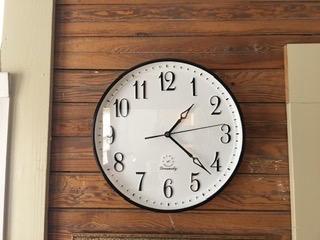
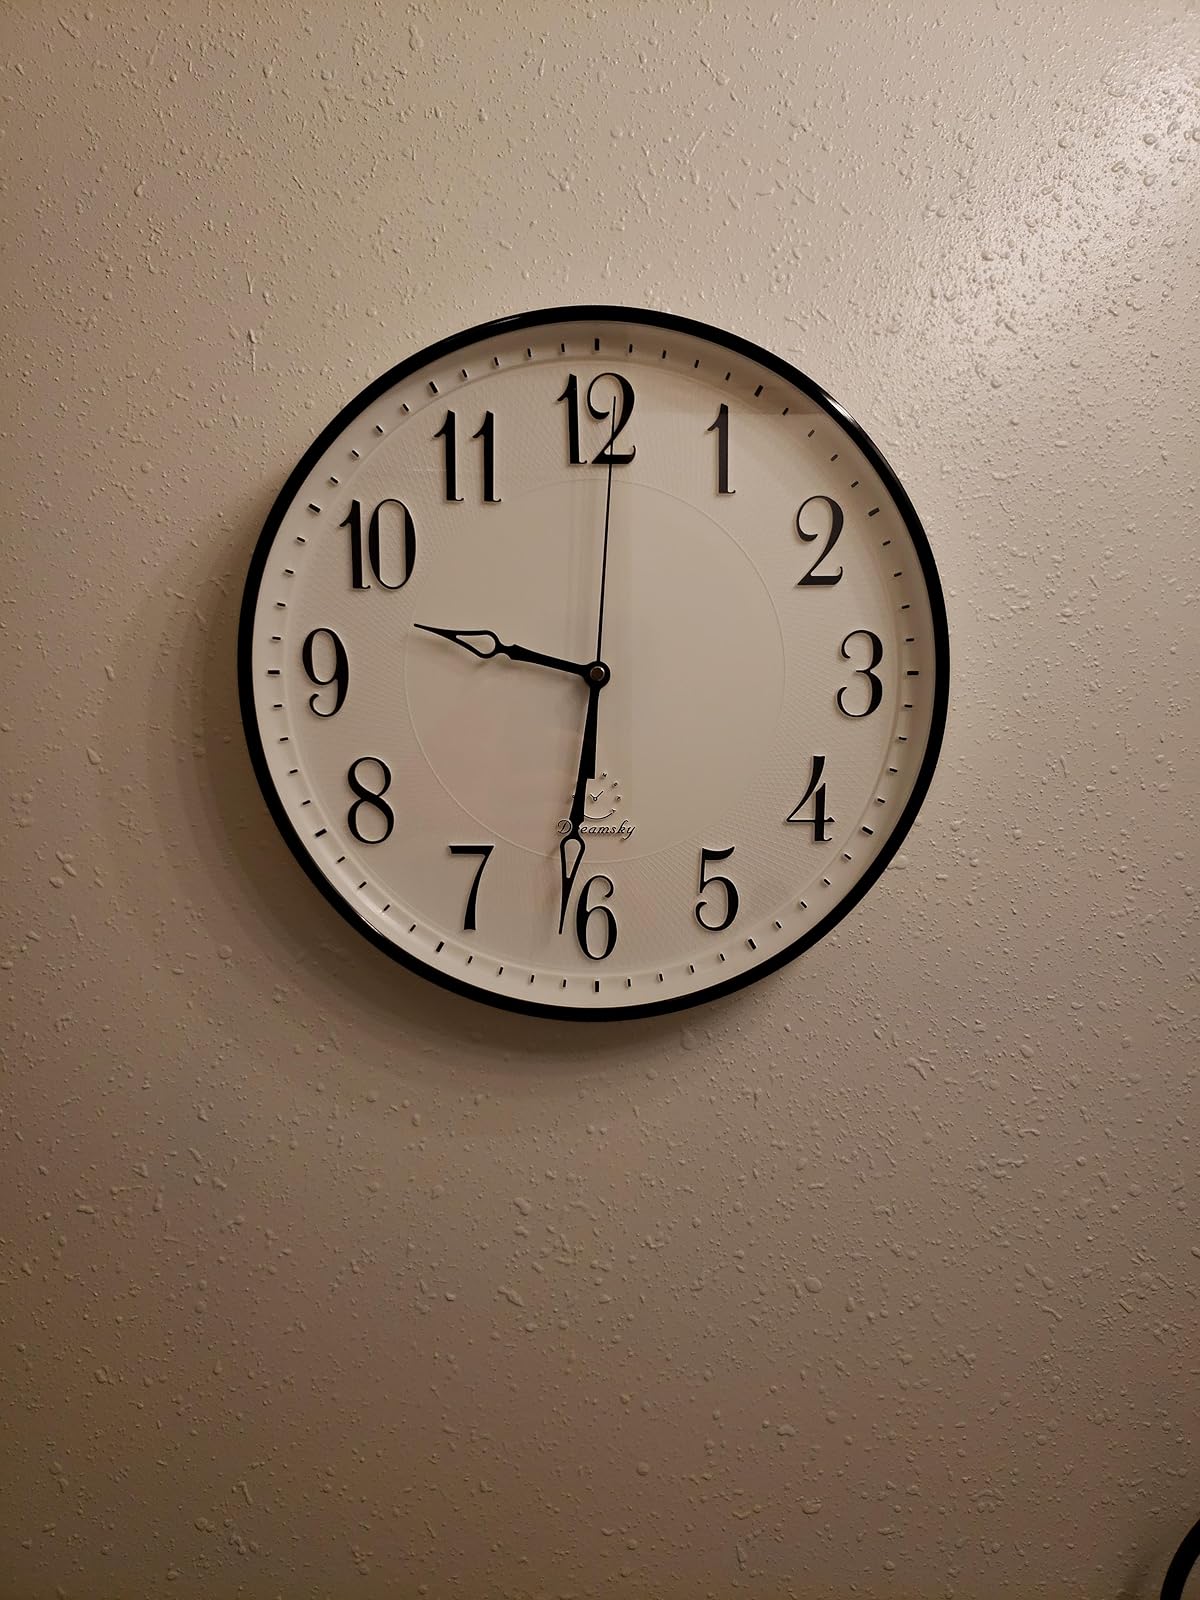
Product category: clock
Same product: yes